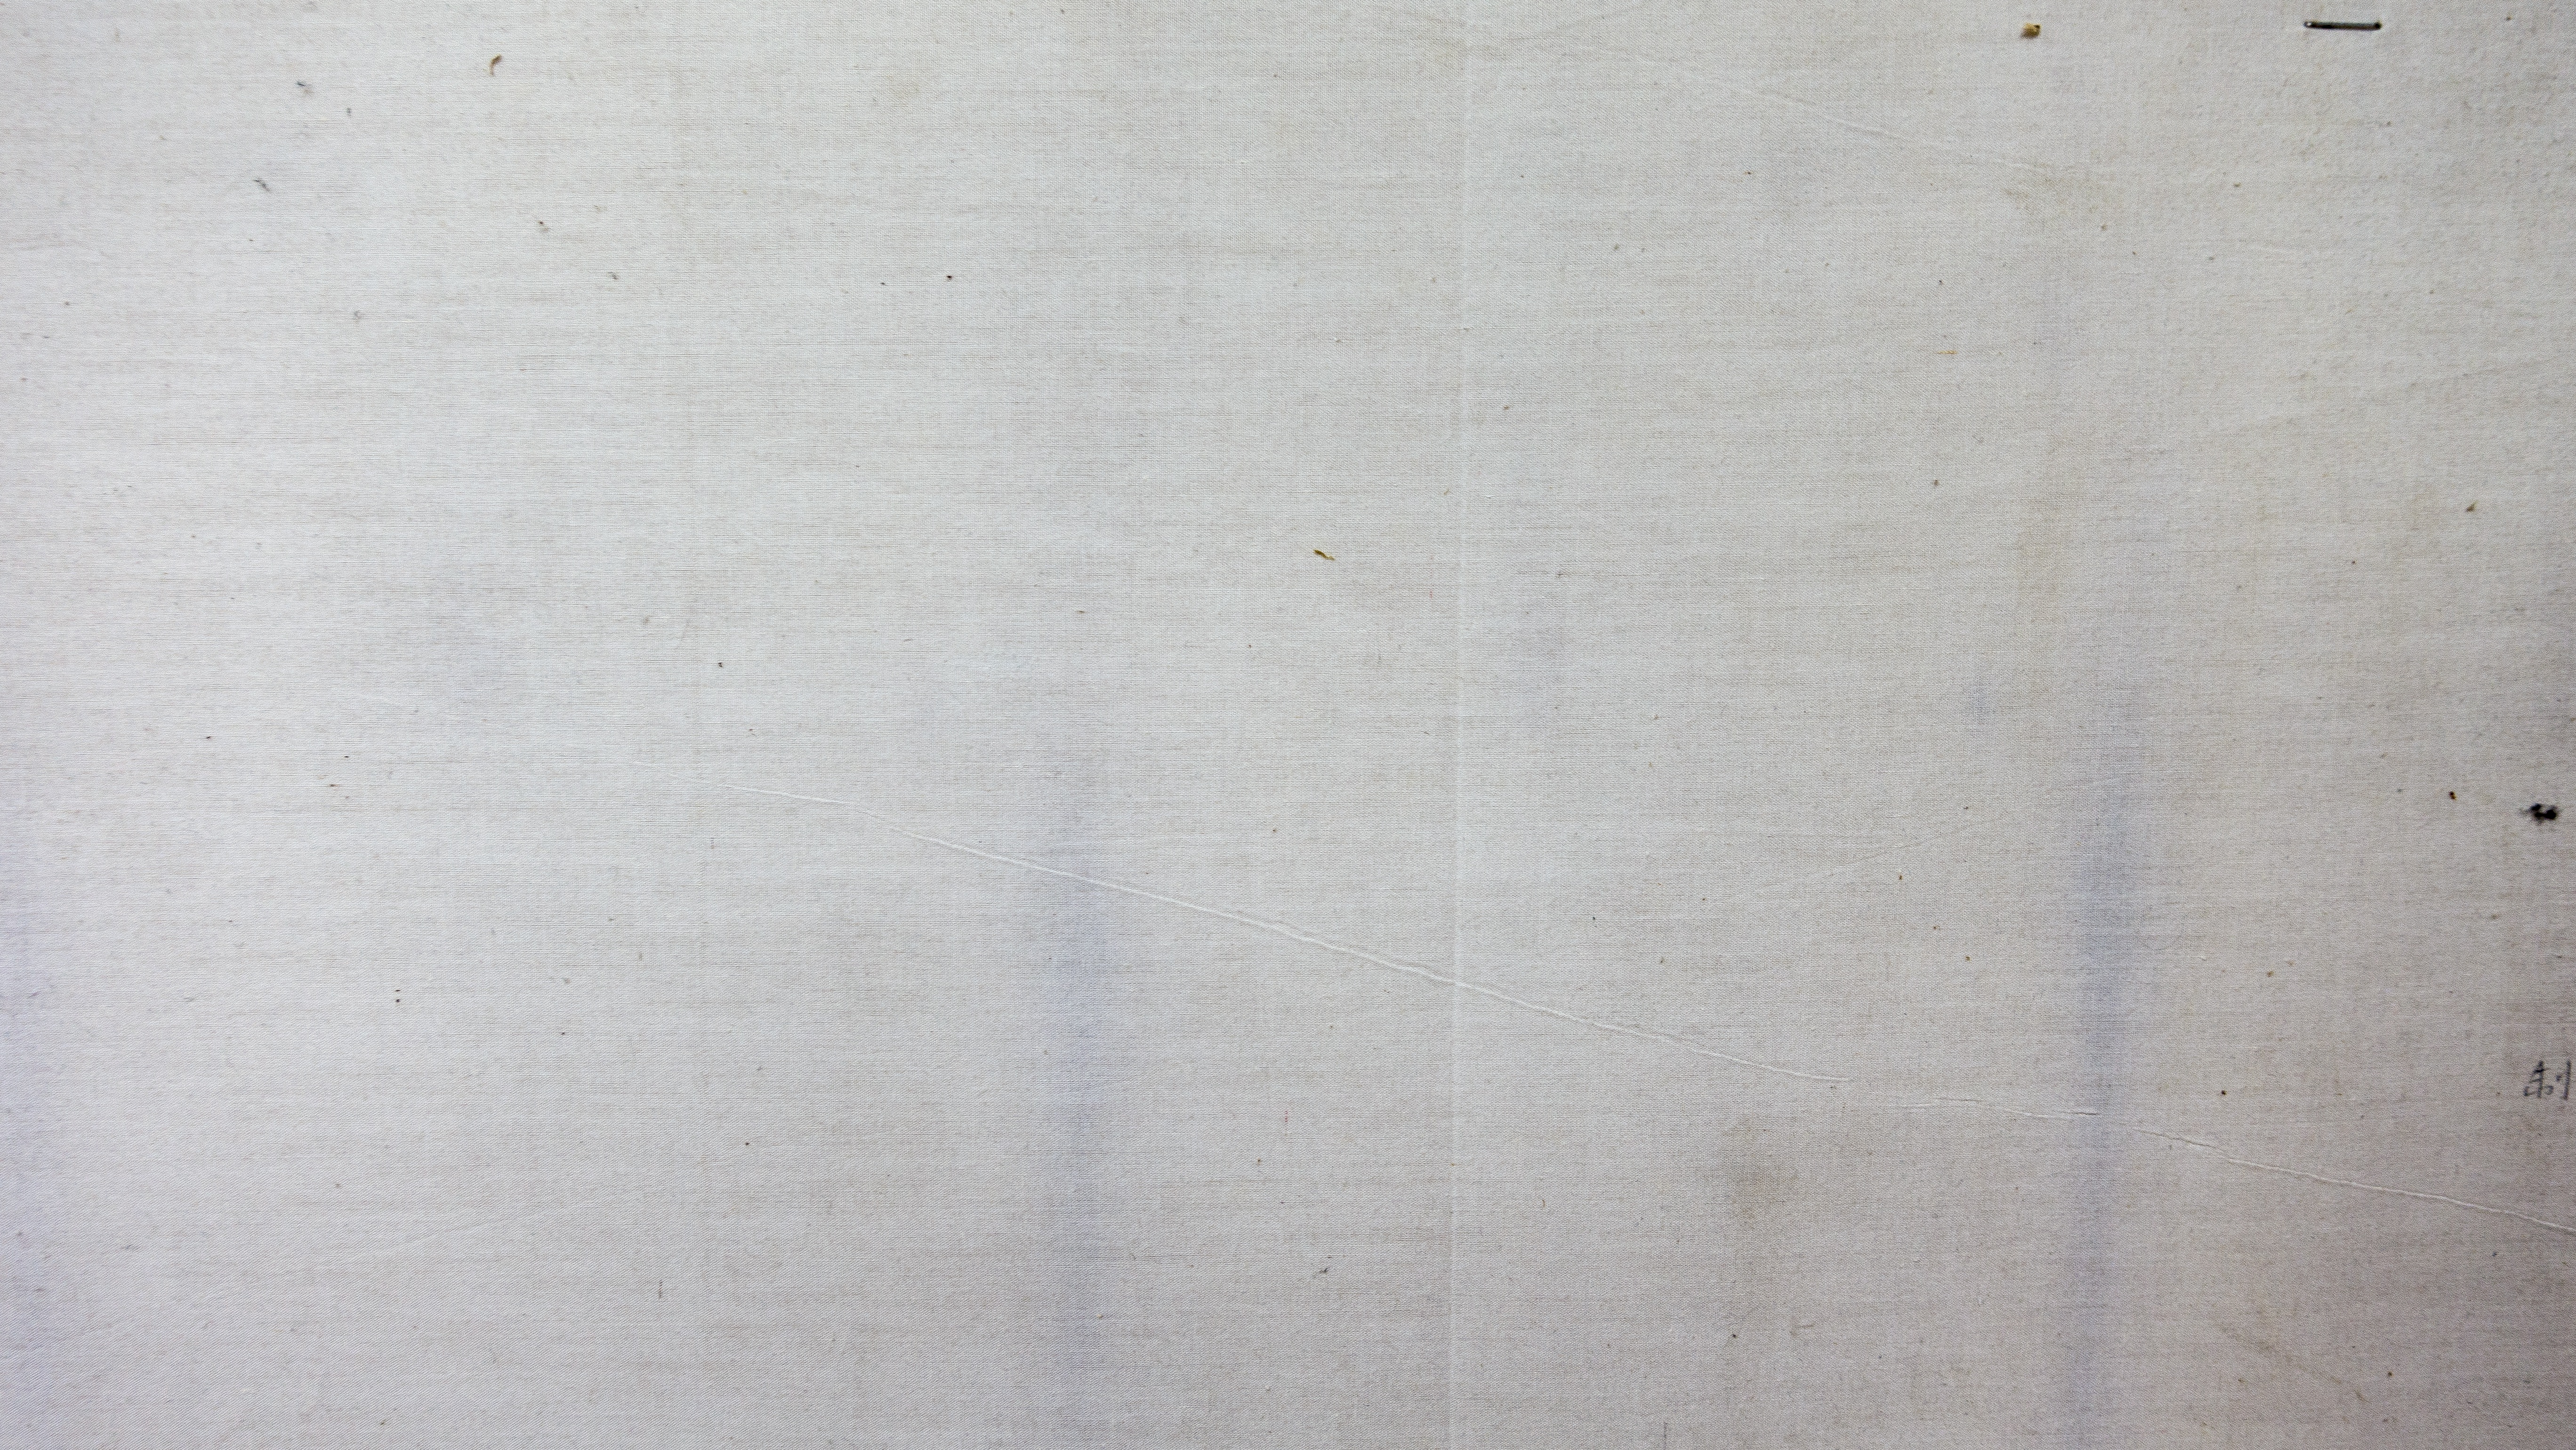
wood, white, texture, floor, wall, pattern, line, tile, material, fabric, interior design, textile, background, drawing, design, net, layer, flooring, laminate flooring